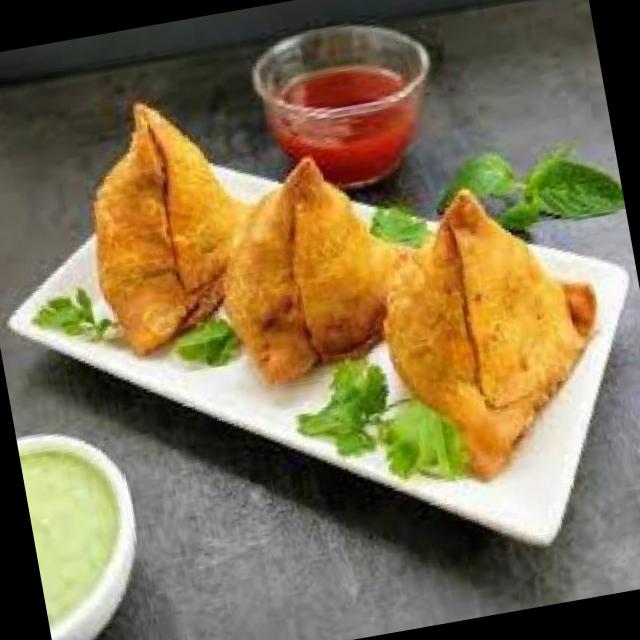
Dish: samosa